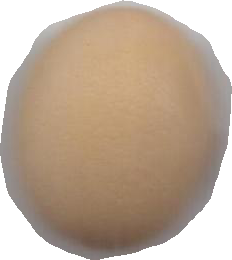
Variety: Anjasmoro